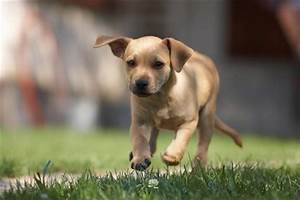
Label: cane